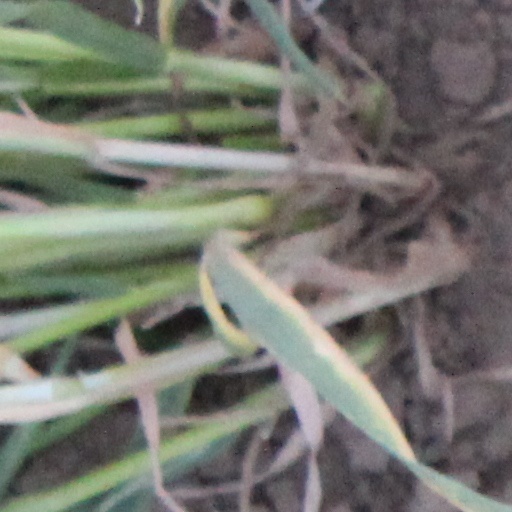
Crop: wheat